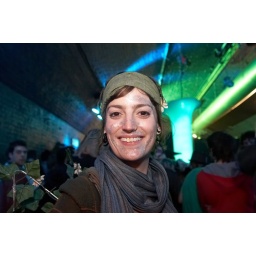
A woman with silver glitter face paint in the entrance area at The Synergy Project.